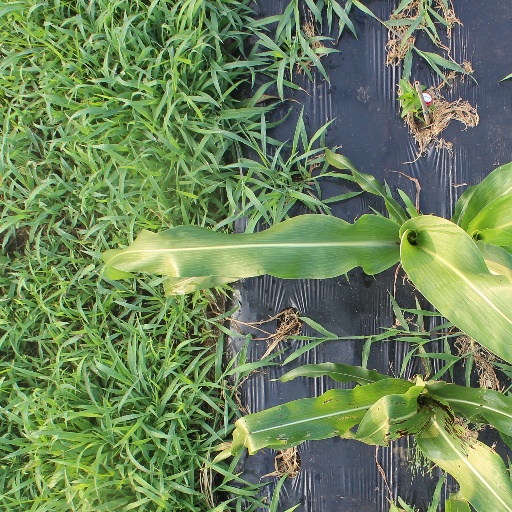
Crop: sorghum